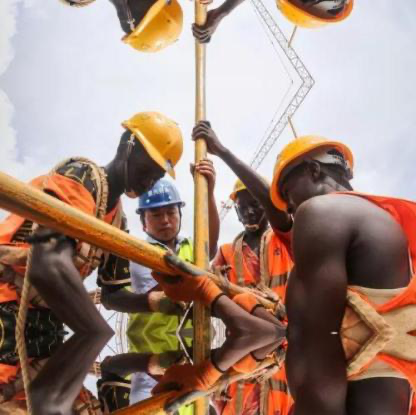
Objects in the image:
label: helmet
label: helmet
label: helmet
label: helmet
label: helmet
label: helmet